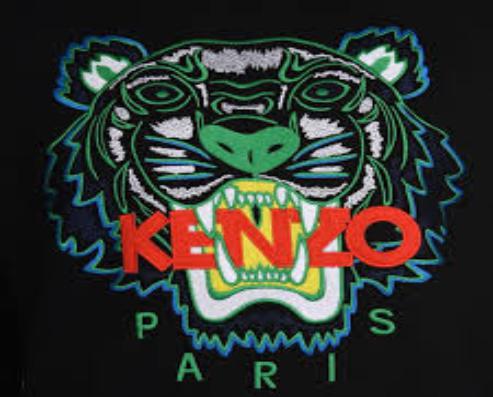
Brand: Kenzo
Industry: Clothes